Sky position (RA, Dec in degrees): 164.321, 0.739
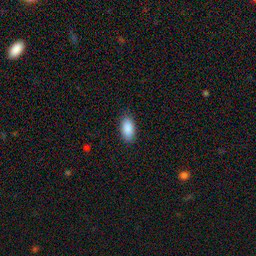
Galaxy morphology: In-between Round Smooth Galaxies